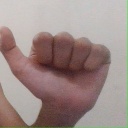
अक्षर: त